2010 Thai political protests

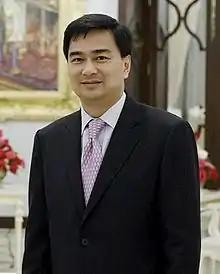
Prime Minister Abhisit Vejjajiva, assumed office in December 2008

In 2009, Thai Prime Minister Abhisit Vejjajiva faced rising public discontent with his government and near-constant rumours of a military coup. King Bhumibol Adulyadej entered the hospital in September, silencing a unifying force for the country. In December 2009, pro-Abhisit academic Jermsak Pinthong wrote an influential article in "" newspaper where he said that the nation was already in a state of civil war, although the slaughter had yet to begin. Abhisit enacted numerous security measures throughout February and March 2010 to suppress the Red Shirt protests.